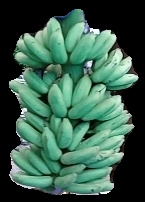
Variety: elakki-bale
Grade: grade1